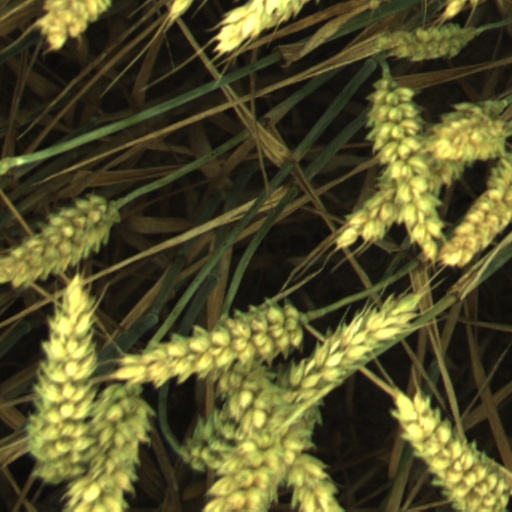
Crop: wheat